World Day of Romani Language

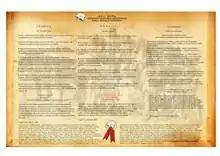
Charter pronouncing 5 November the Day of the Roma Language in the Republic of Croatia (5 November 2008, Zagreb, Croatia)

On 5 November 2008 in Zagreb, Croatia, during the presentation of first Roma-Croatian and Croatian-Roma Dictionary written by Romani scholar and politician Veljko Kajtazi, representatives of Romani community from all around the world and members of Croatian public life signed the charter which pronounced 5 November the Day of the Roma Language in the Republic of Croatia. Signing of the charter was initiated and organized by Veljko Kajtazi and Croatian Association for Education of Roma People "Kali Sara" (today called Croatian Romani Union "KALI SARA"), and the charter was signed by approximately 150 individuals.